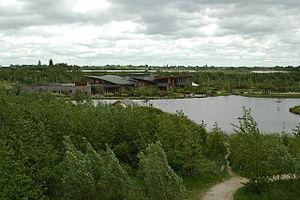
Cette liste des musées du Leicestershire, Angleterre contient des musées qui sont définis dans ce contexte comme des institutions qui recueillent et soignent des objets d'intérêt culturel, artistique, scientifique ou historique. Leurs collections ou expositions connexes disponibles pour la consultation publique. Sont également inclus les galeries d'art à but non lucratif et les galeries d'art universitaires. Les musées virtuels ne sont pas inclus.
La National Forest est un projet environnemental du centre de l'Angleterre mené par The National Forest Company. Depuis les années 1990, 520 km² du nord du Leicestershire, du sud du Derbyshire et du sud-est du Staffordshire ont été plantés d'arbres afin de convertir ces espaces en une nouvelle forêt nationale. Elle s'étend à partir de la limite occidentale des abords de Leicester à l'est, jusqu'à Burton upon Trent à l'ouest, et elle doit relier les forêts anciennes de Needwood et de Charnwood.